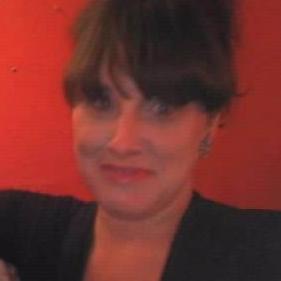
Age: 37